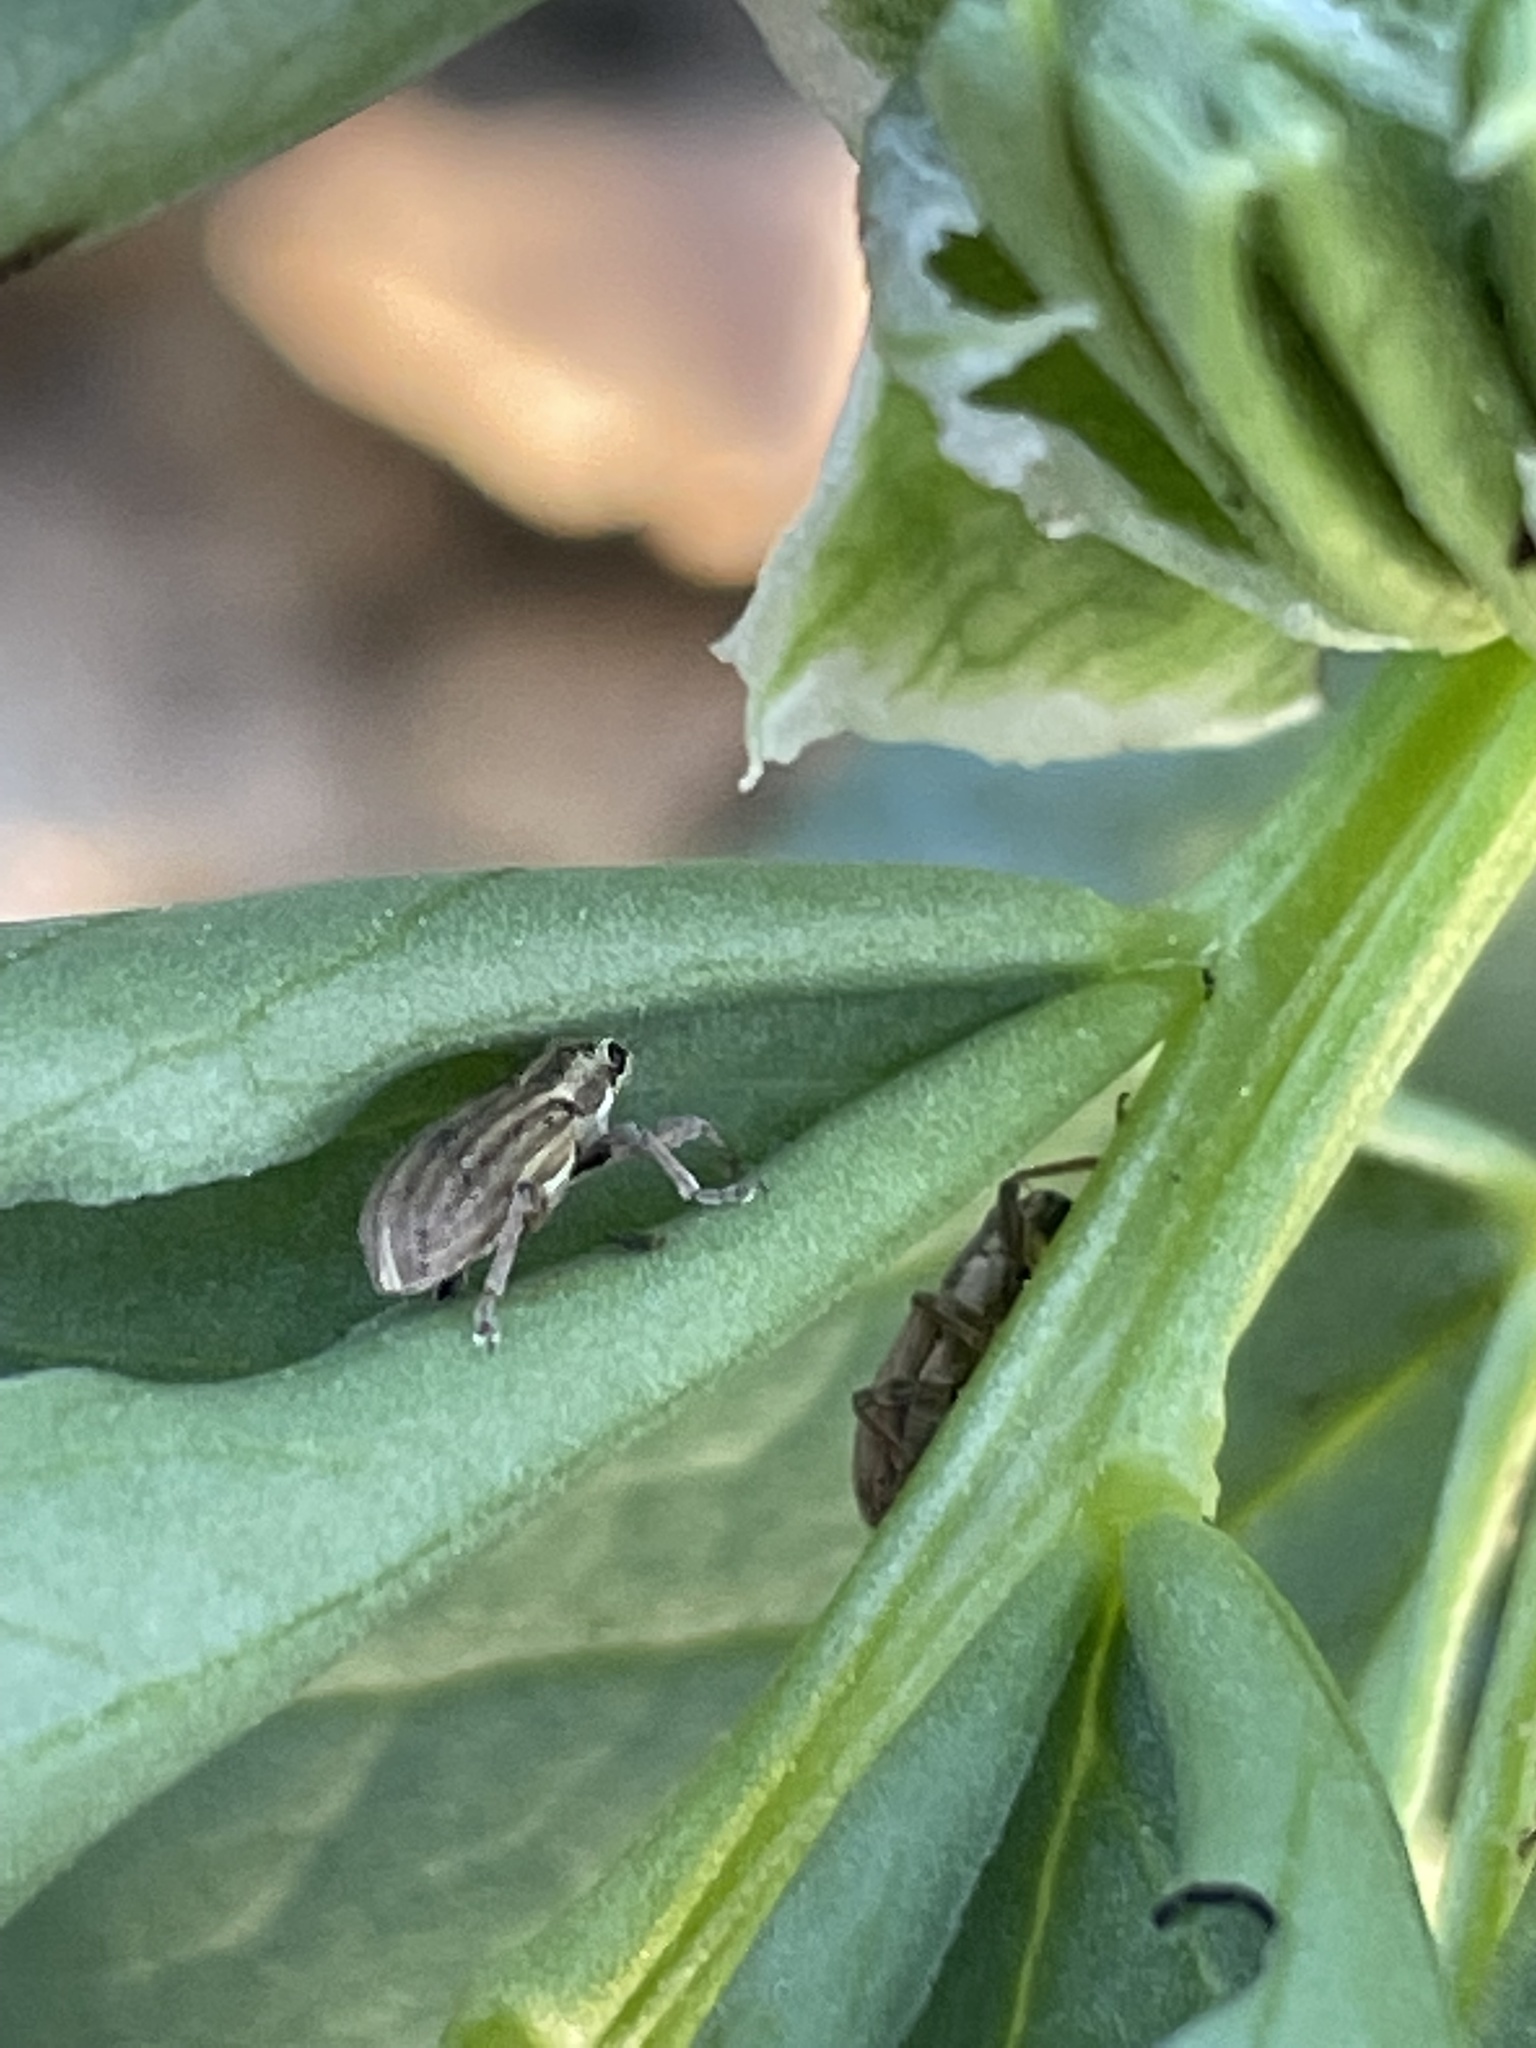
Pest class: pea_leaf_weevil